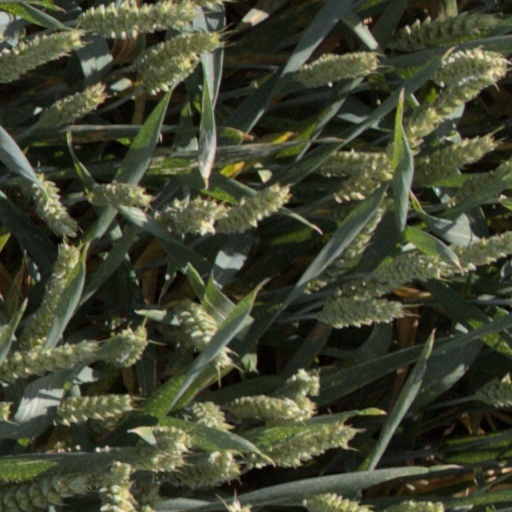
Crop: wheat